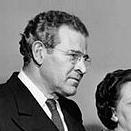
Age: 31